Sesson Shukei

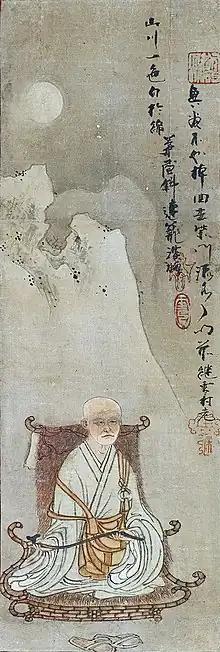
Self-portrait (ICP) (Yamato Bunkakan)

Sesson Shūkei (1504 – c. 1589), born Satake Heizō was a Japanese Zen monk and painter from the Muromachi period.